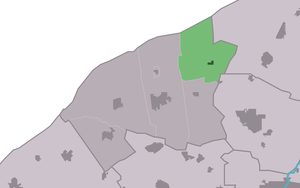
Oudebildtzijl est un village de la commune néerlandaise de Waadhoeke, dans la province de Frise.